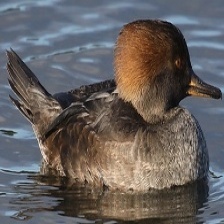
Species: HOODED MERGANSER
Scientific name: LOPHODYTES CUCULLATUS